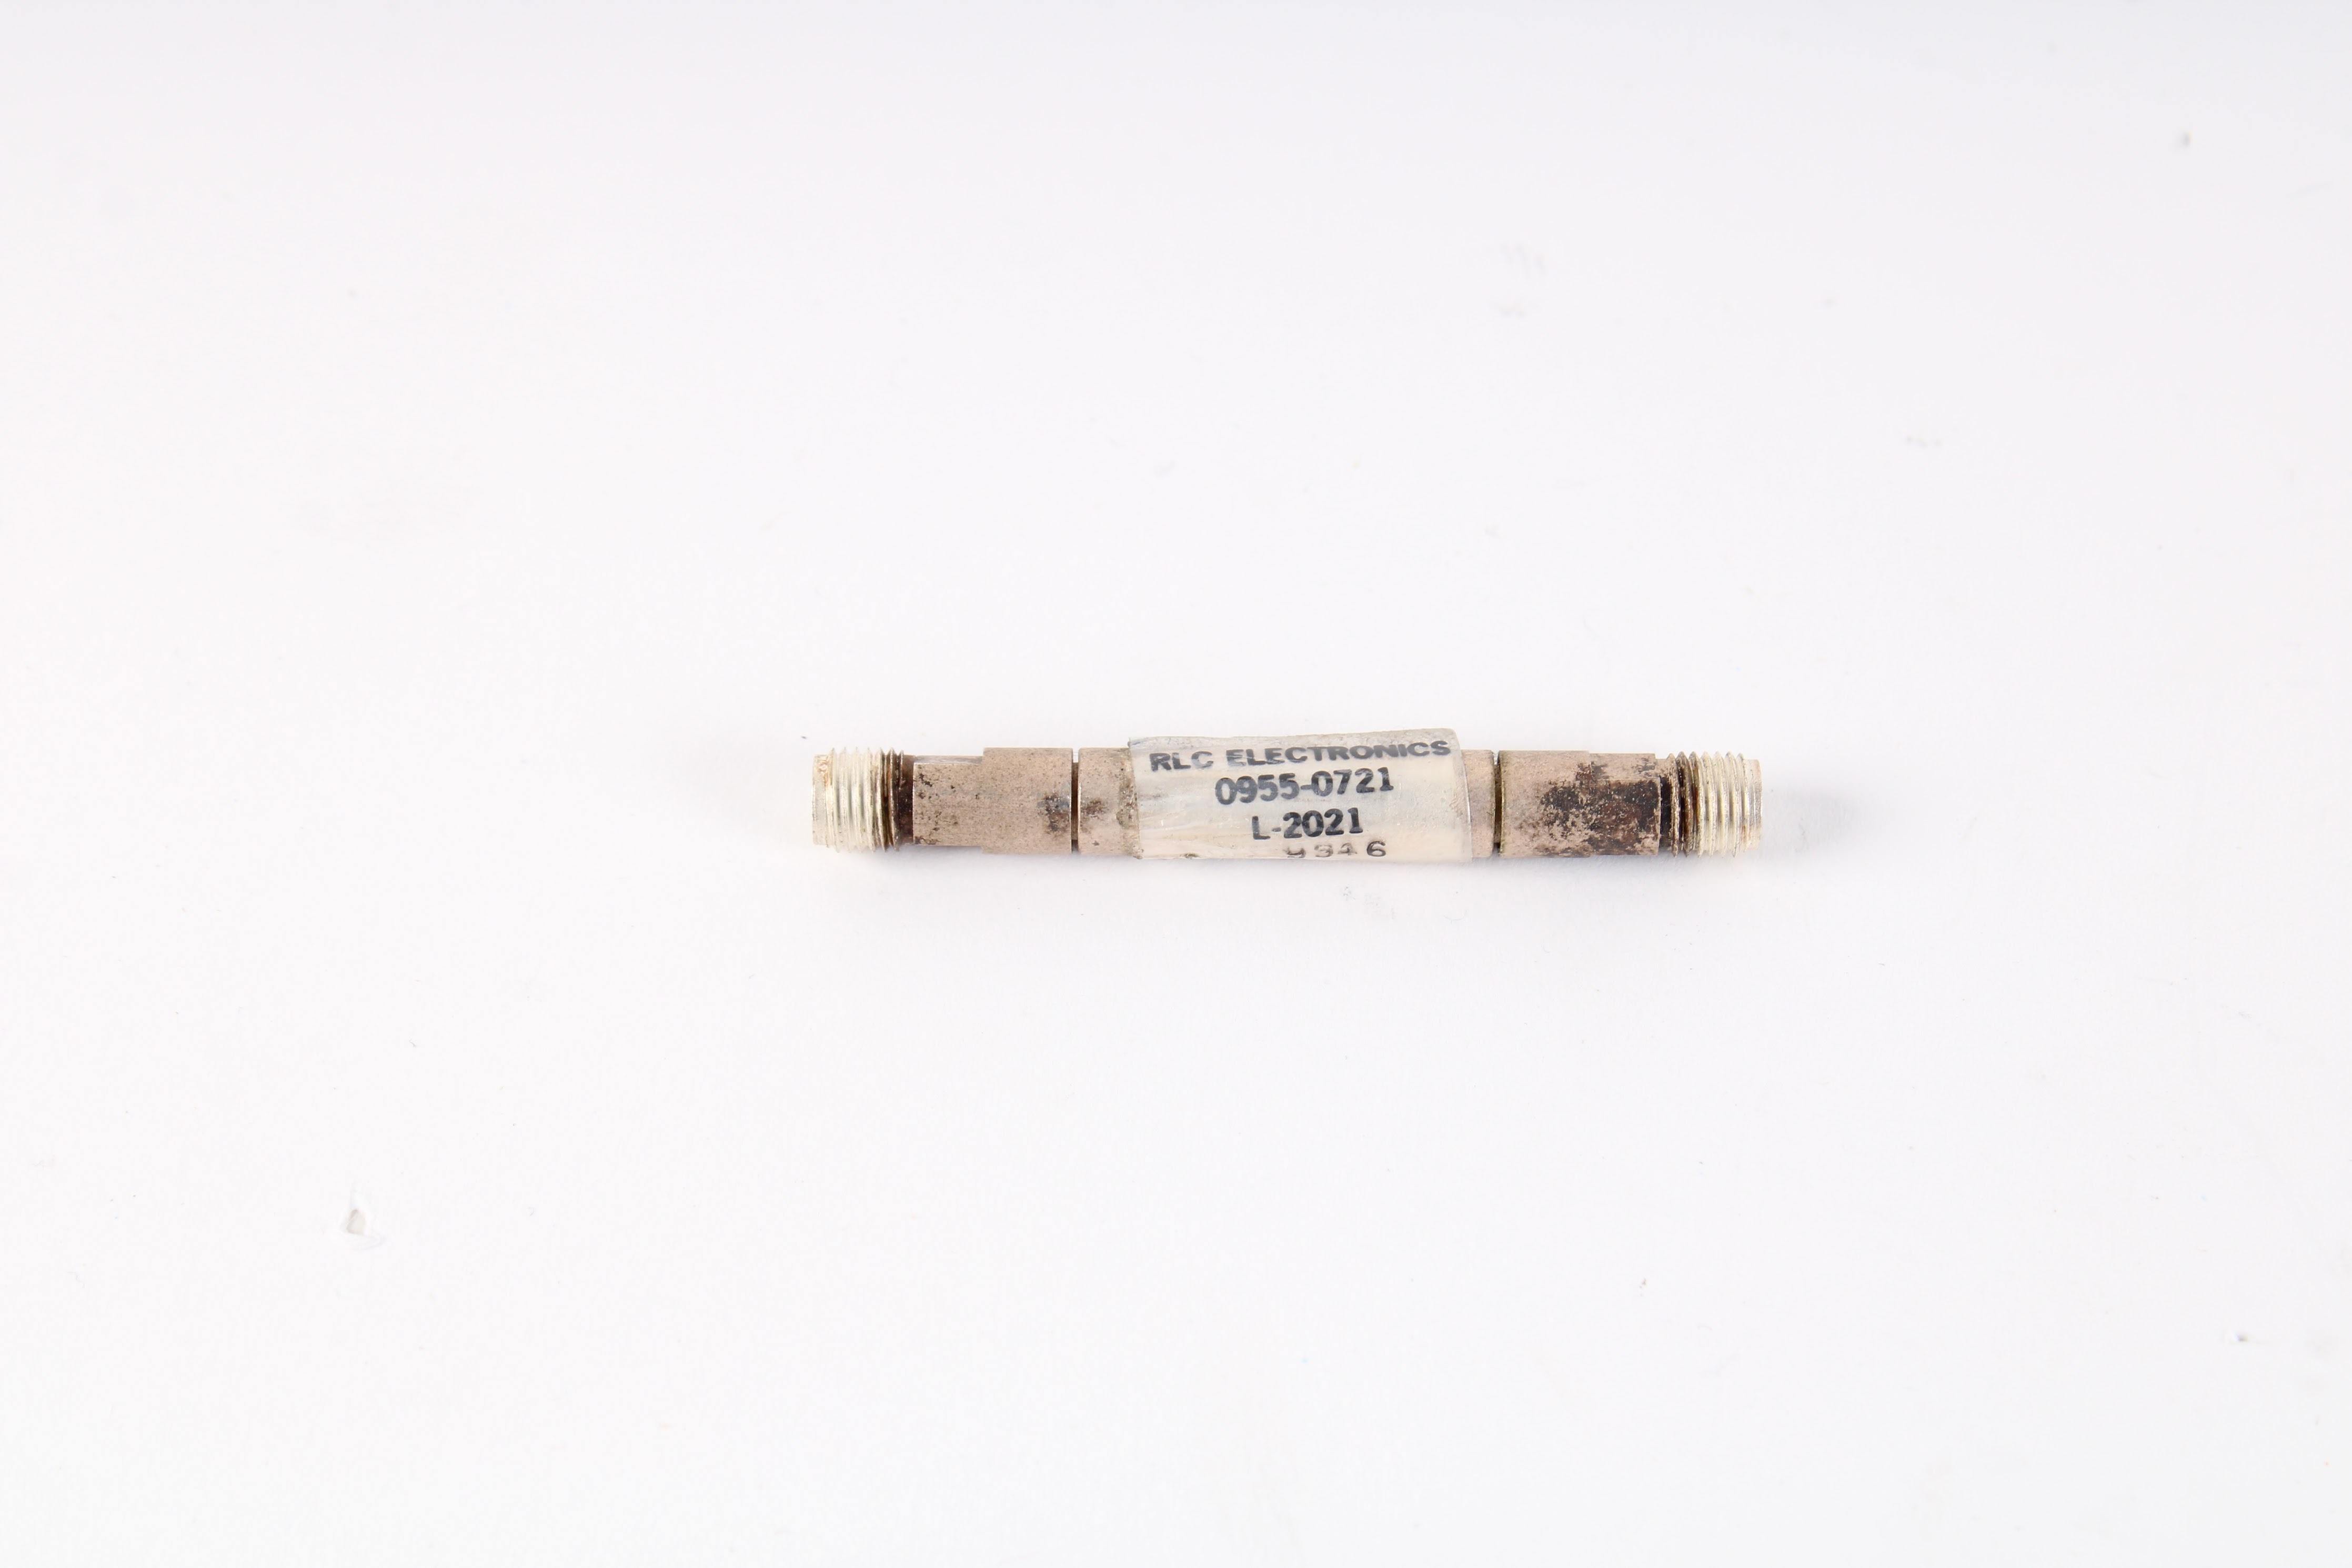
RLC Electronics 0955-0721, L-2021 Low Pass Filter
Brand: RLC Electronics
IMG { max-width: 100%; } TABLE.ntcSpecs { font-family: -apple-system, BlinkMacSystemFont, "Segoe UI", Roboto, "Helvetica Neue", Arial, sans-serif, "Apple Color Emoji", "Segoe UI Emoji", "Segoe UI Symbol"; } TH.ntcSpecs { border-radius: 0.5rem; background-color: #d0d0d0; color: #606060; font-weight: normal; padding-top: 5px; padding-left: 10px; padding-right: 10px; padding-bottom: 5px; border-bottom: 2px solid white; } .ntcSection { width: 100%; display: flex; align-items: flex-start; } .ntcContent { padding-bottom: 10px; } .ntcBriefDesc { padding-bottom: 10px; } .ntcSpecsSection { padding-bottom: 10px; } .ntcCard { font-family: -apple-system, BlinkMacSystemFont, "Segoe UI", Roboto, "Helvetica Neue", Arial, sans-serif, "Apple Color Emoji", "Segoe UI Emoji", "Segoe UI Symbol"; font-weight: 400; line-height: 1.5; color: #000000; width: 100%; position: relative; display: -webkit-box; display: -ms-flexbox; display: flex; -webkit-box-orient: vertical; -webkit-box-direction: normal; -ms-flex-direction: column; flex-direction: column; min-width: 0; word-wrap: break-word; background-color: #fff; background-clip: border-box; border: 1px solid rgba(0, 0, 0, .125); border-radius: .5rem; } .ntcCardBody { padding: 6px; } .ntcAlert { padding: .75rem 1.25rem; margin-bottom: 1rem; border: 1px solid transparent; border-radius: .25rem; color: #856404; background-color: #fff3cd; border-color: #ffeeba; } .ntcCardHeader { border-radius: 0.5rem 0.5rem 0 0; background-color: #d0d0d0 !important; color: #606060; padding: .45rem 1rem; margin-bottom: 0; background-color: rgba(0, 0, 0, .03); border-bottom: 1px solid rgba(0, 0, 0, .125); } Condition Used Description Recently removed from working service and guaranteed functional. Cosmetically in fair condition showing moderate to heavier scuffs / scratches / blemishes from previous use. Includes Low Pass Filter as pictured. No additional items or accessories are included. Photos are of the actual unit for sale. Inventory is on hand and ready to ship. Please feel free to message us with any questions you may have. Specifics Manufacturer RLC Electronics Model Number 0955-0721 SKU 19-58908 Ref 23-83891
Category: Electronics > Circuit Boards & Components > Electronic Filters > Low-Pass Filters